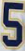
Number: 5